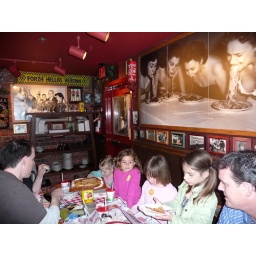
don't think those girls in the picture above you are demonstrating good table manners